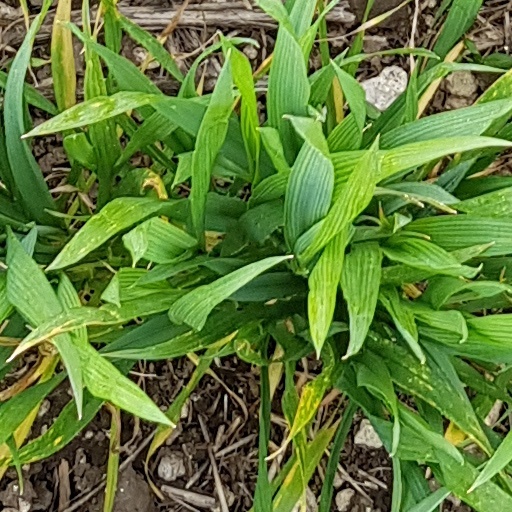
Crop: wheat